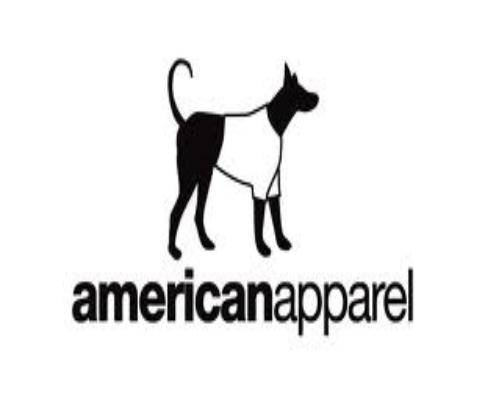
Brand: American Apparel
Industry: Clothes